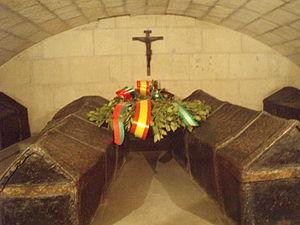
La chapelle royale de Grenade est un mausolée situé dans la ville de Grenade en Andalousie, dans le Sud de l'Espagne. Elle se trouve au niveau du portail sud du transept de la cathédrale de l'Incarnation de Grenade.